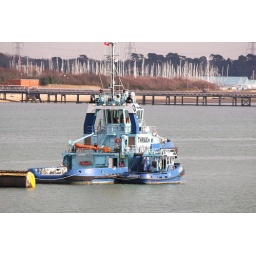
Thats why you shouldnt leave your tug boat in the water too long, they shrink! lol